History of heraldry

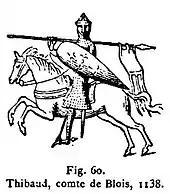
Drawing of the equestrian seal of Theobald III, Count of Blois, dated 1138. Traces of an ornamental cross design are visible on the shield.

The 12th-century tradition is mostly preserved in the form of the equestrian seals popular at the time which show the nobleman as a fully armed warrior on horseback. Early equestrian seals show plain shields. From the mid 12th century, proto-heraldic designs are sometimes shown, but the shield is shown naturally, as part of the knight's armament, and is often seen in profile or partially obscured. The equestrian seal of Enguerrand (Ingelram), count of Saint-Pol (1130s or 1140s) still shows a plain shield, but what would later become heraldic charges (in this case, sheaves of corn) are shown arranged around the horse. Seals displaying actual heraldic shields appear by the very end of the 12th century or the early years of the 13th century.